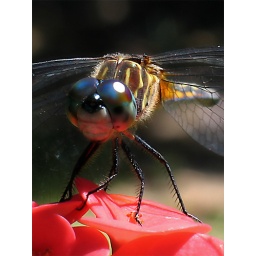
Look him straight in the eye - see the reflection of the sun, the blue sky and the trees